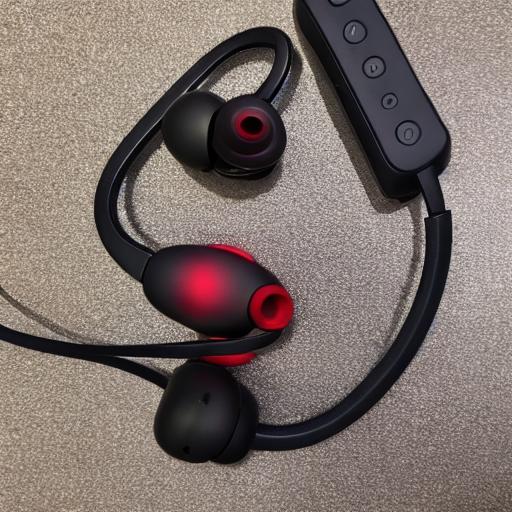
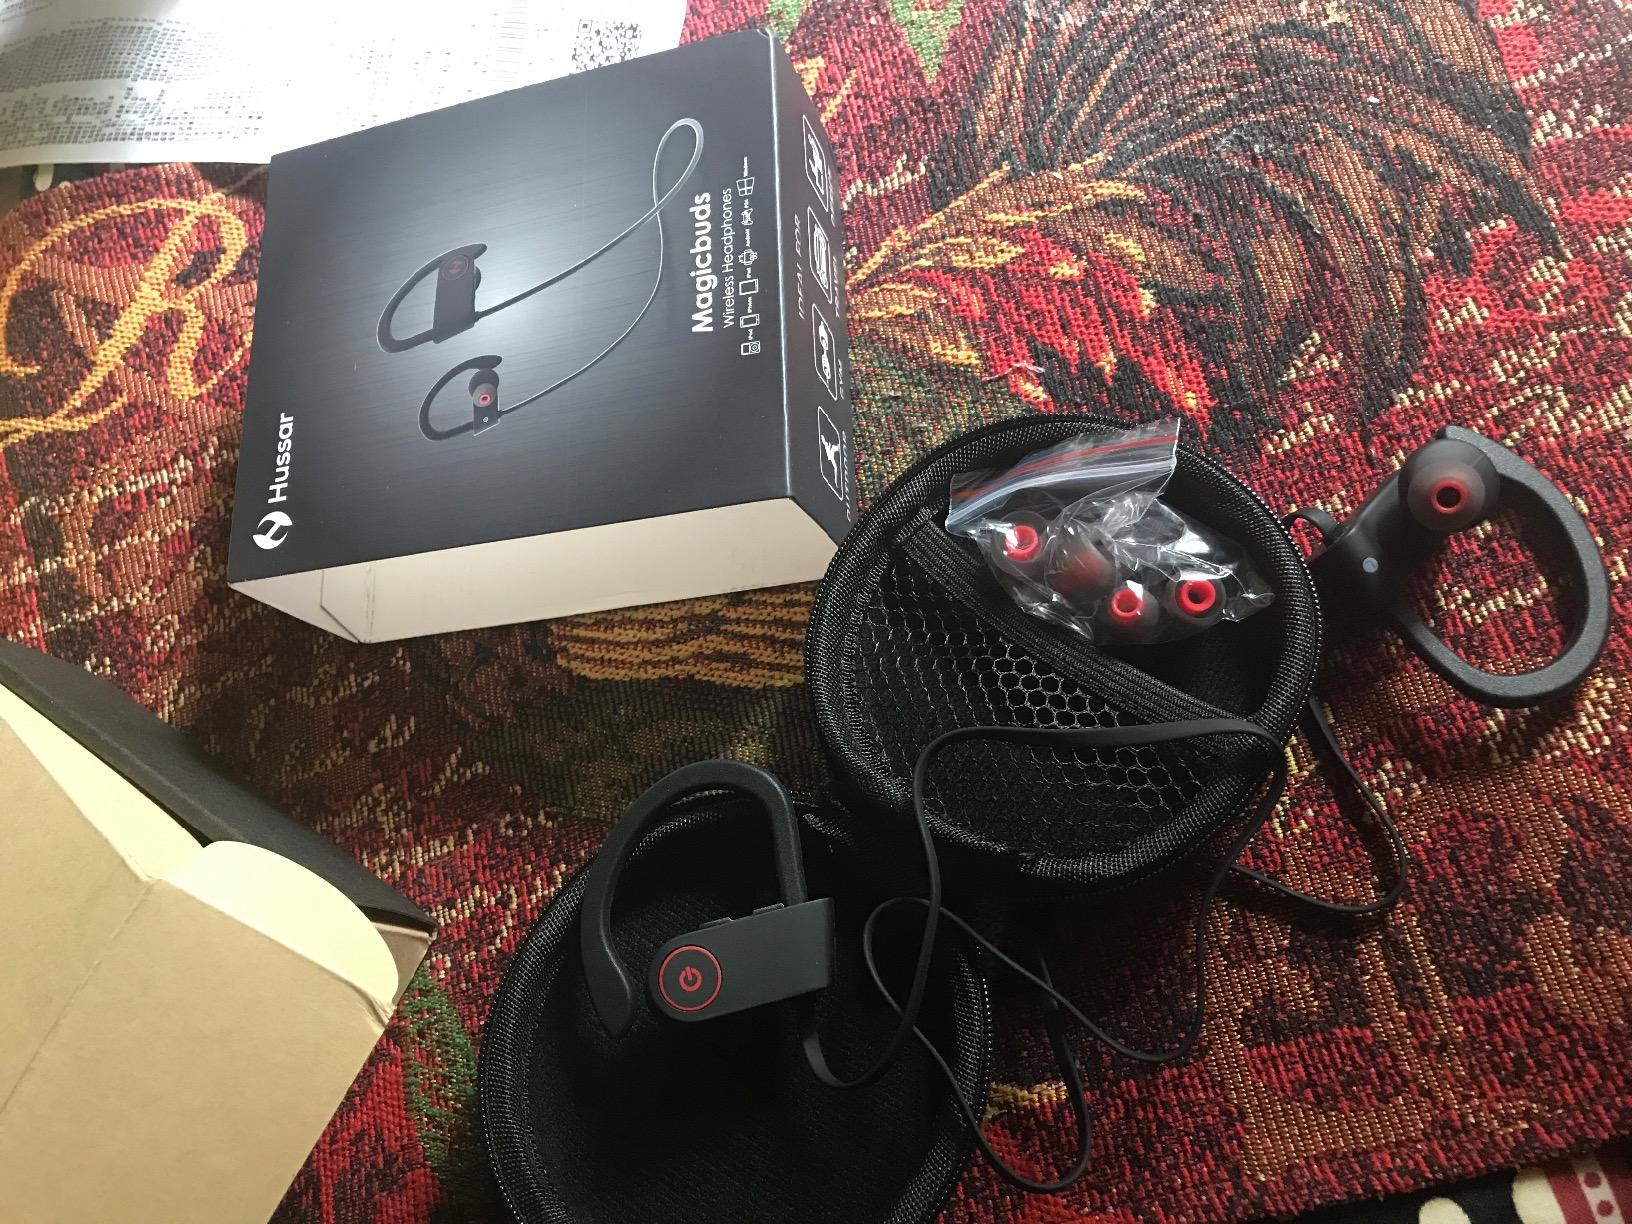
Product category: headphones
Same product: no